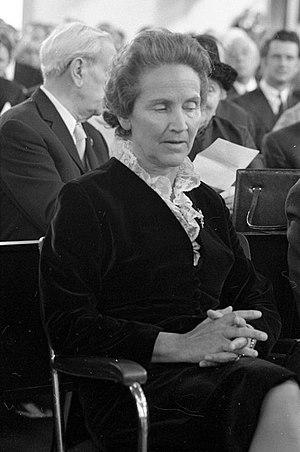
La comtesse Marion Hedda Ilse von Dönhoff, ou simplement Dönhoff, née le 2 décembre 1909 au château de Friedrichstein en Prusse-Orientale et morte le 11 mars 2002 au château de Crottorf, près de Friesenhagen en Rhénanie-Palatinat, est une aristocrate allemande, qui fut rédactrice en chef et directrice de l'hebdomadaire Die Zeit, dont elle fut cofondatrice, et l'une des grandes figures du journalisme allemand d'après-guerre.
Le junker était un noble, propriétaire terrien en Prusse et en Allemagne orientale et un grade de la table des Rangs en Russie impériale.